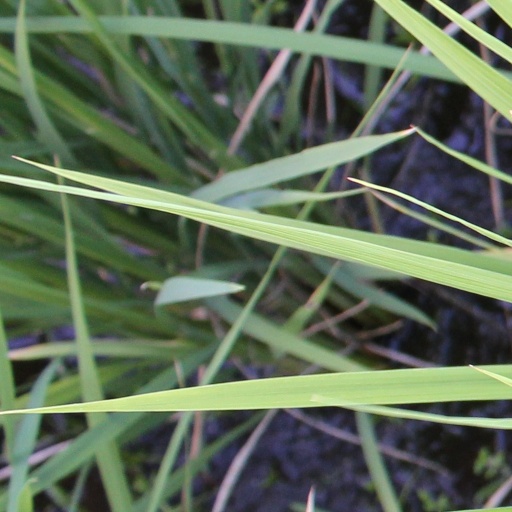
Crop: rice